Ibrahim Nassar

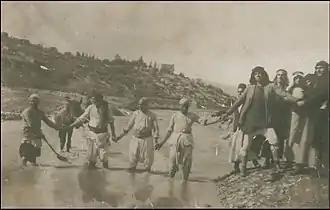
Ibrahim Nassar, far right of the photo, the photo was taken in February 1935 during a flood that hit the village (Anabta).

Ibrahim Muhammad Nassar Abd al-Rahman Abd al-Rahim al-Ismail was born in the town of Anabta, Ibrahim received his primary and secondary education in Beirut, graduating in 1912. He then enrolled at Al-Azhar University in Cairo and graduated in 1914. During World War I (1914–1918), he joined the Military Academy in Istanbul, and was appointed an officer in the Ottoman army. However, in mid-1916 he defected and participated in the Arab Revolt against Ottoman rule. Ibrahim fought on the front of the Hejaz to Aqaba, and on the front east of the Jordan River to the city of Daraa.